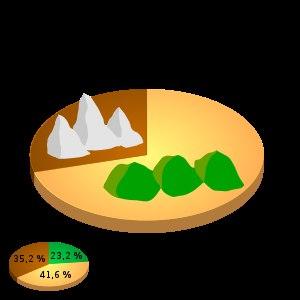
L'Ombrie est une région d'Italie centrale. Lors du recensement de 2017, elle est peuplée de 885 081 habitants.
La géographie de l'Ombrie illustre les caractéristiques géographiques de l'Ombrie, une région d'Italie.